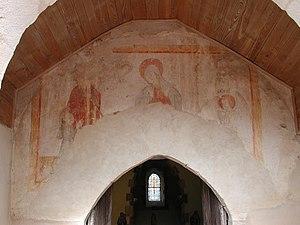
Église Saint-Aignan de Bègues (Allier). Peinture murale de l'Annonciation, sous le porche.
L'église Saint-Aignan est une église située à Bègues, en France.